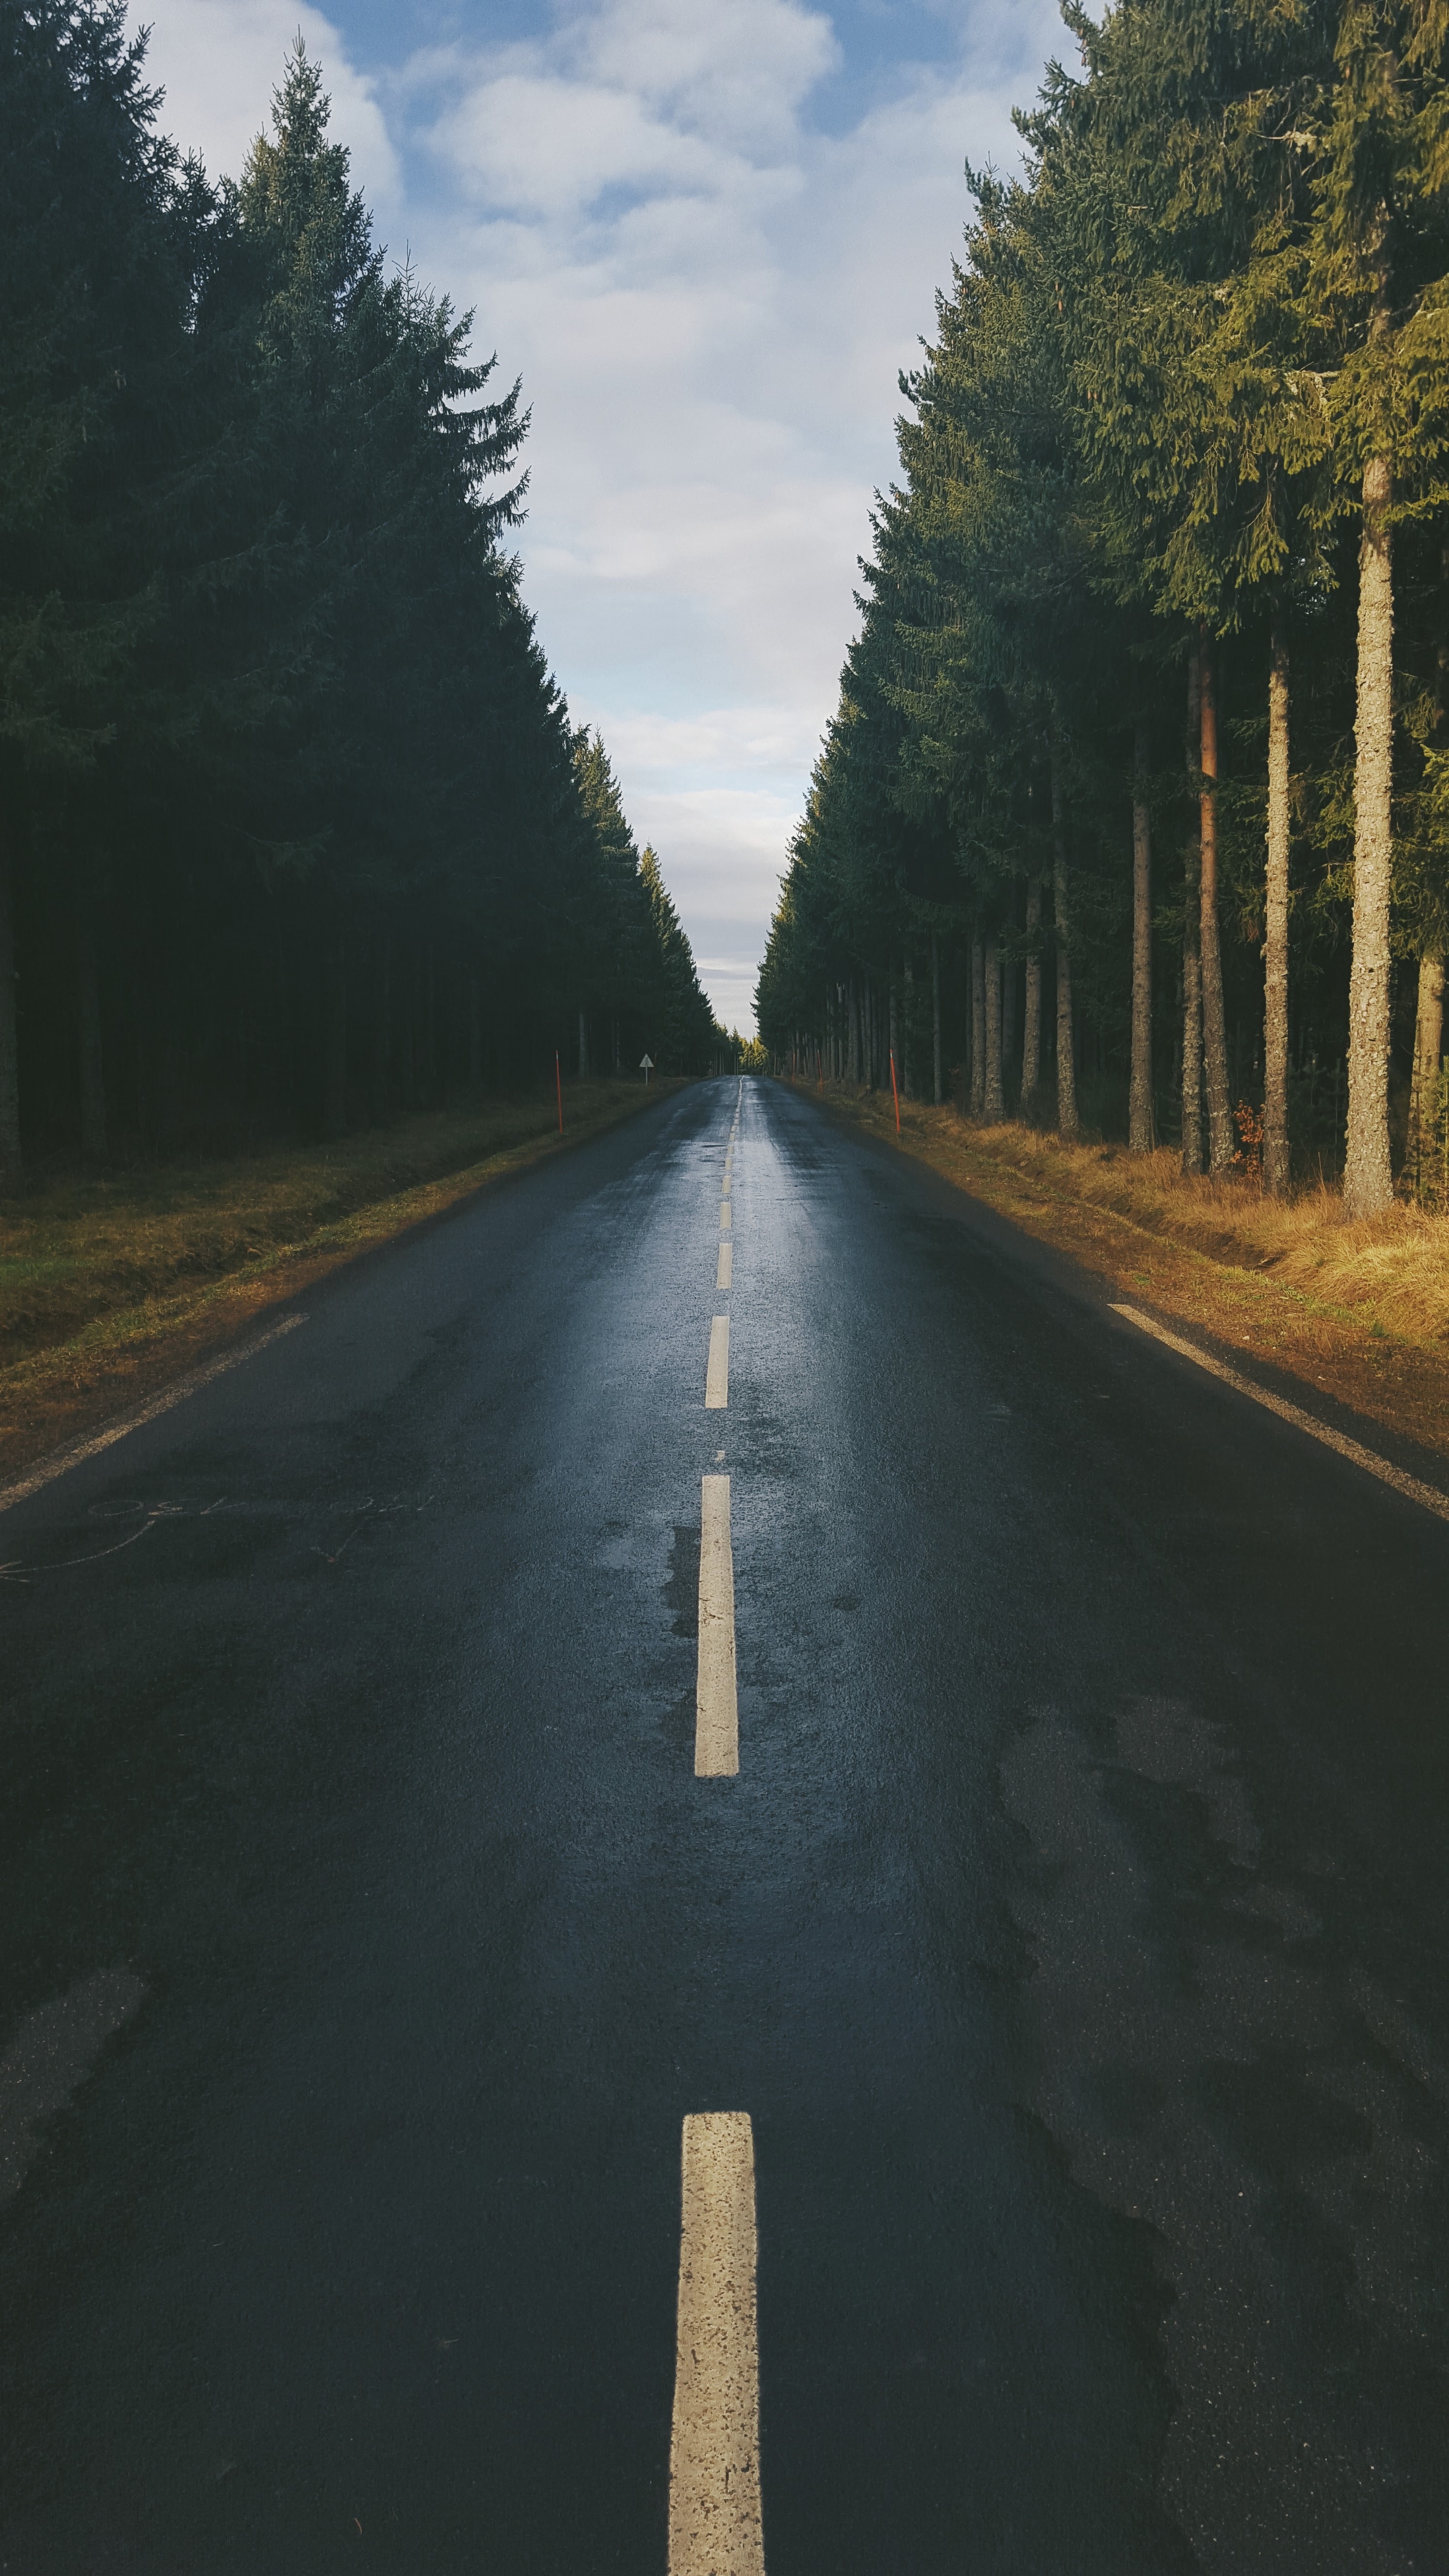
tree, road, sunlight, morning, highway, asphalt, reflection, lane, waterway, infrastructure, road surface, atmospheric phenomenon